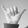
ASL letter: Y